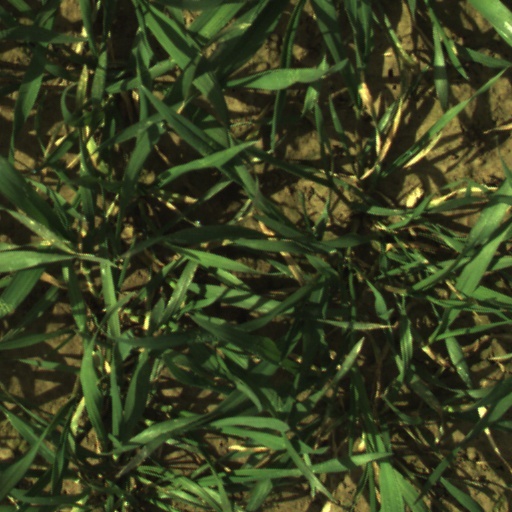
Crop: wheat